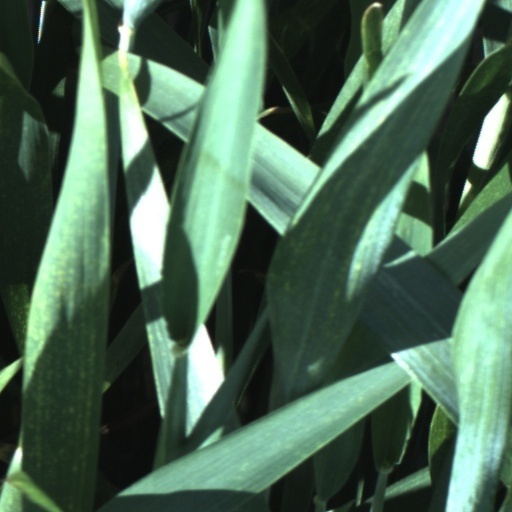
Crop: wheat